British logistics in the Siegfried Line campaign

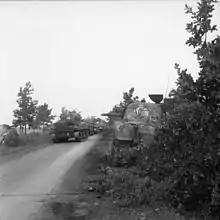
Sherman tanks of the Irish Guards pass others which were knocked out earlier in the operation on 17 September

While acknowledging the importance of securing ports, Eisenhower prioritised the advance on the Ruhr and Saar industrial regions. Montgomery proposed an advance on a narrow front, which Eisenhower rejected in favour of one on a broad front. Accordingly, Montgomery issued orders for an advance on the Ruhr, with Second Army crossing the Rhine with the aid of airborne troops, while the Canadian First Army was directed to capture Boulogne and Calais, and then commence operations aimed at opening Antwerp. The capture of Boulogne would facilitate Operation Pluto, the laying of pipelines across the English Channel to deliver petrol. It was calculated that the Channel ports of Le Havre, Dieppe, Boulogne, Dunkirk and Calais had sufficient capacity to support the proposed advance of the 21st Army Group all the way to Berlin. In a letter to "The Times" that was published on 24 February 1947, Major-General Miles Graham, the 21st Army Group's Chief Administrative Officer wrote: